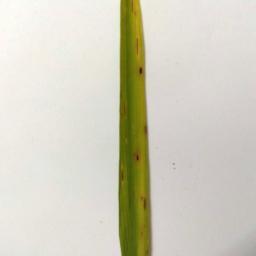
Label: Rice___Brown_Spot